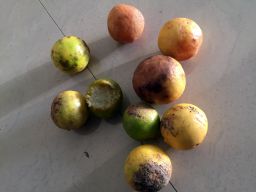
Fruit: Lime
Quality: Bad